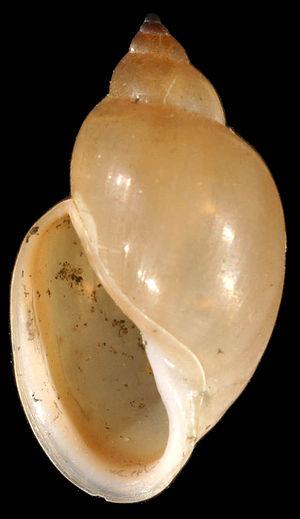
Les Physidae sont une famille de gastéropodes pulmonés d'eau douce. Par rapport aux limnées auxquelles elles sont apparentées au sein des Lymnaeoidea, les physes se caractérisent par la présence systématique d'une coquille sénestre, c'est-à-dire dont la spire tourne à gauche. L'immense majorité des espèces de Physidae a une répartition de type holarctique, avec quelques espèces en Amérique centrale et en Amérique du Sud.